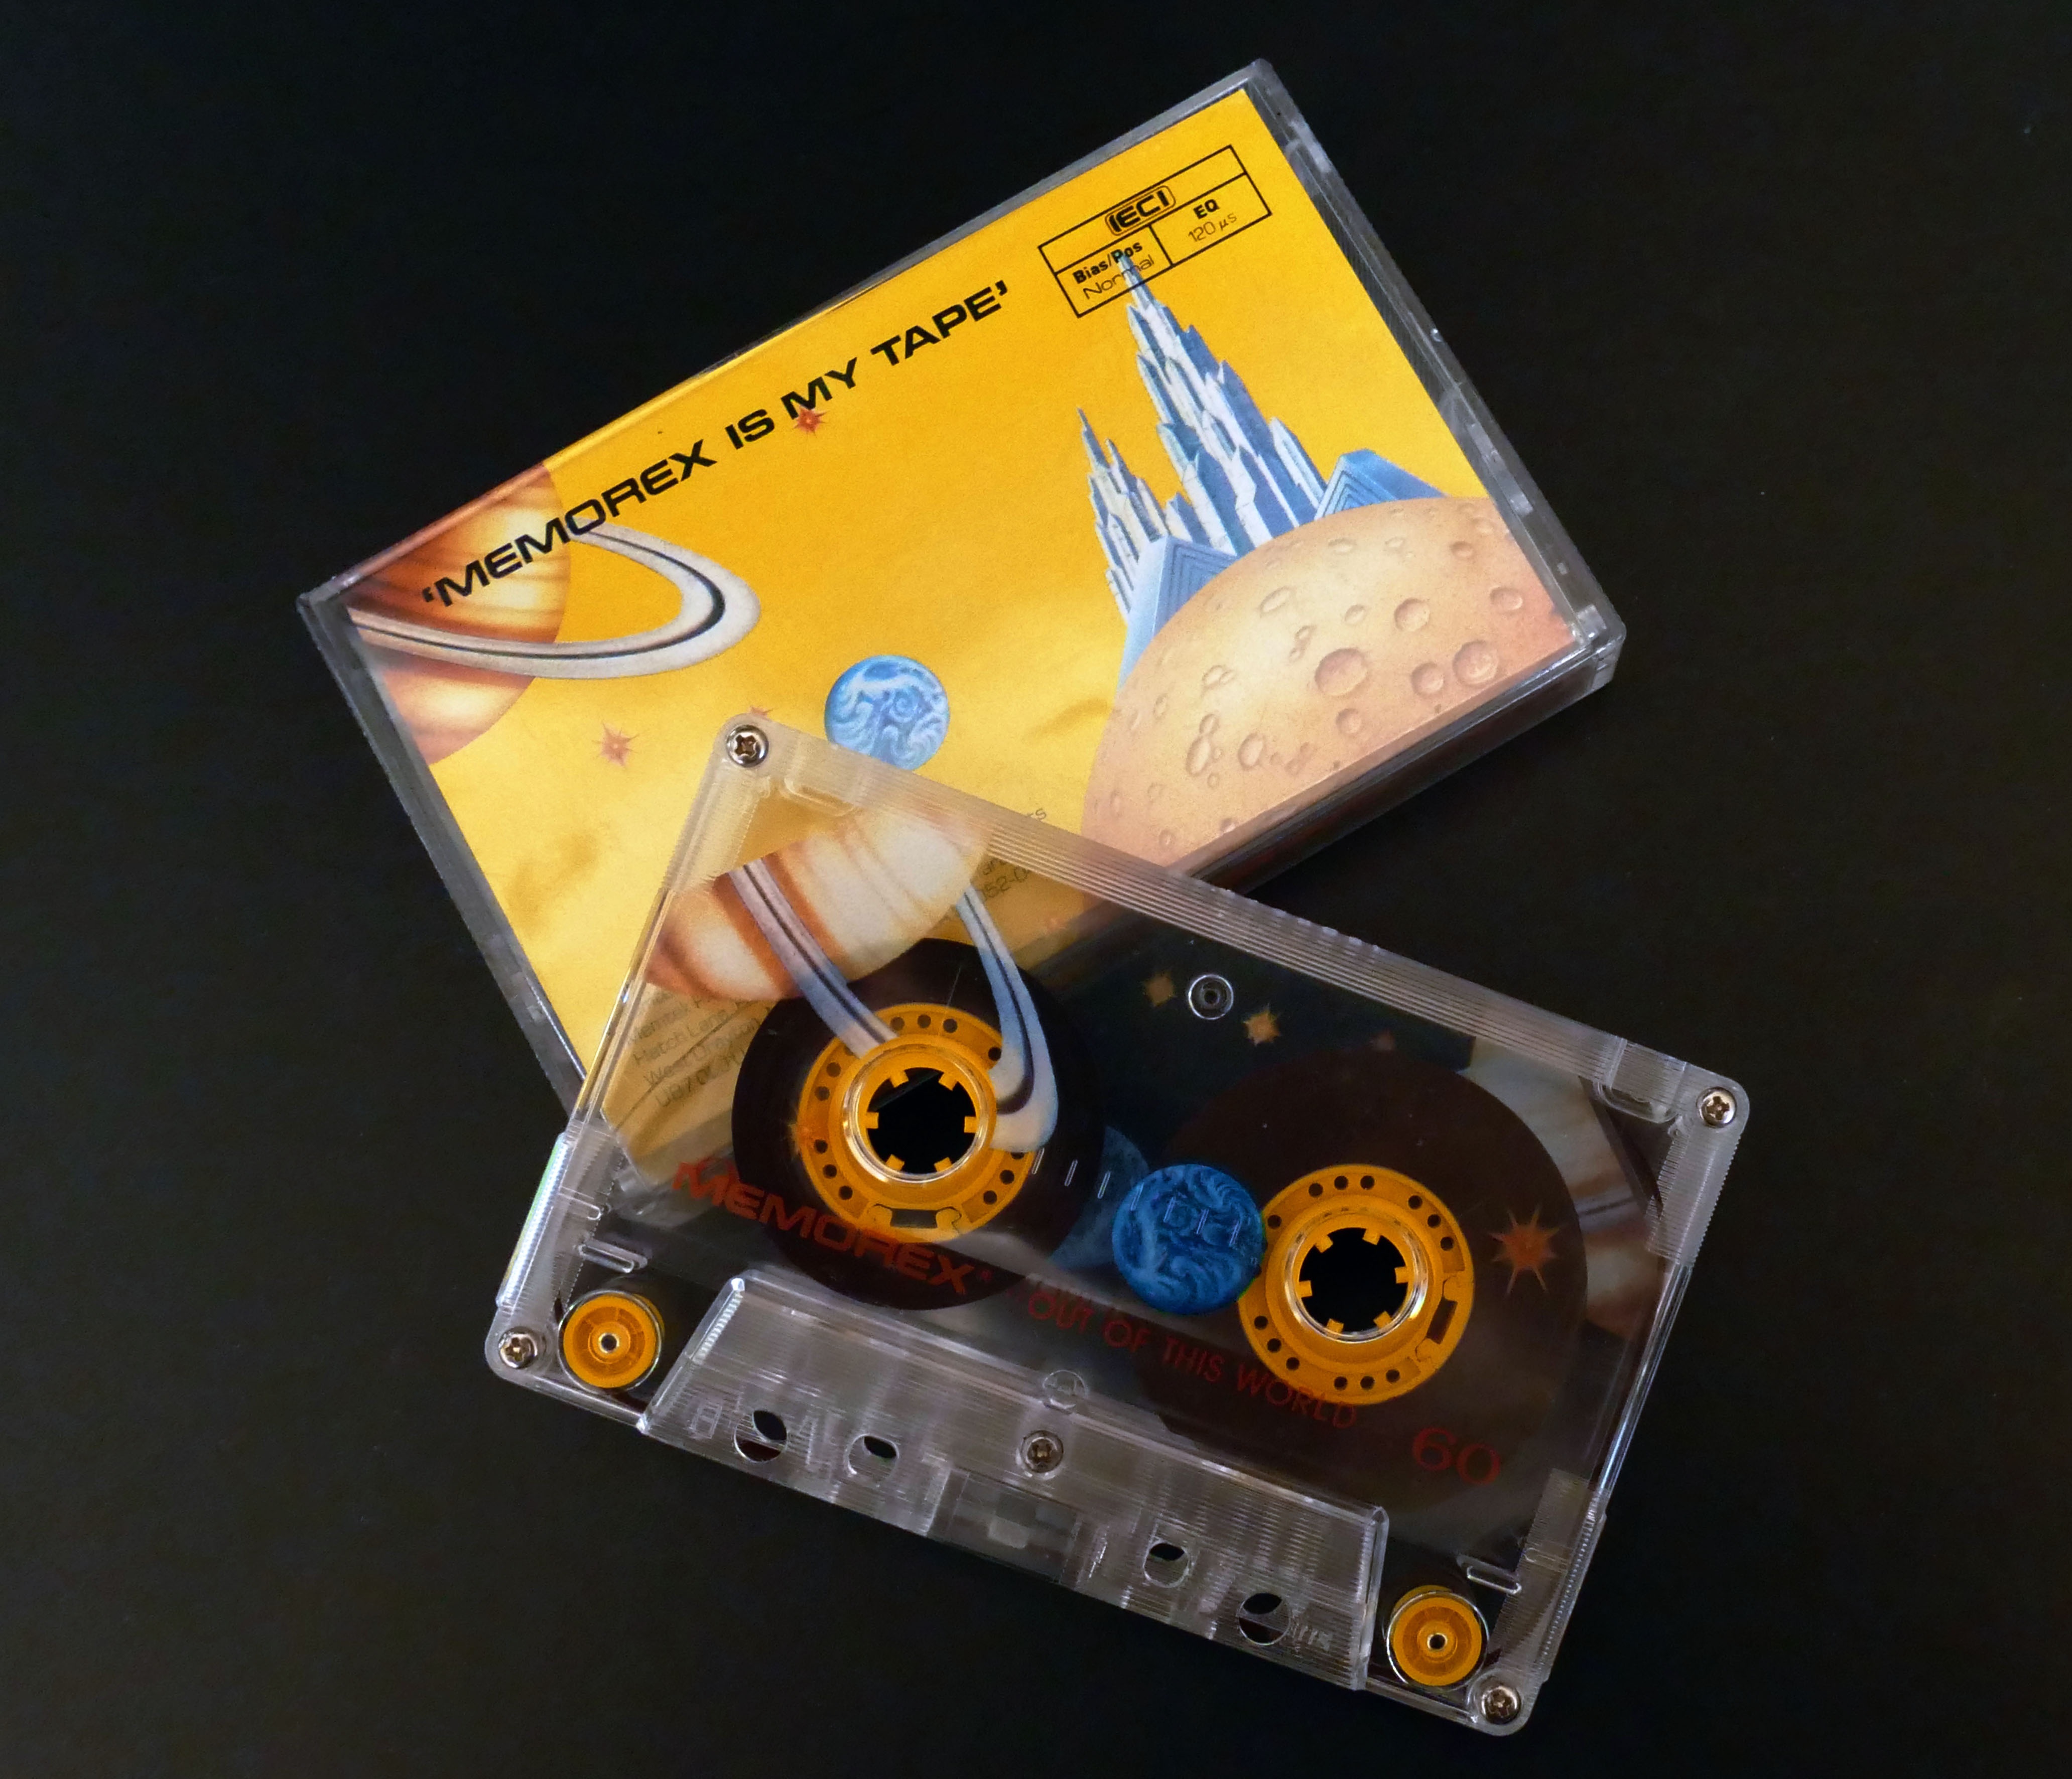
record, music, technology, vintage, play, retro, plastic, old, analog, equipment, toy, reel, blank, stereo, product, 70s, audio, recorder, single, media, sound, cassette, mix, tape, games, listen, analogue, magnetic, 1980s, obsolete, eighties, 80s, tapeplayer